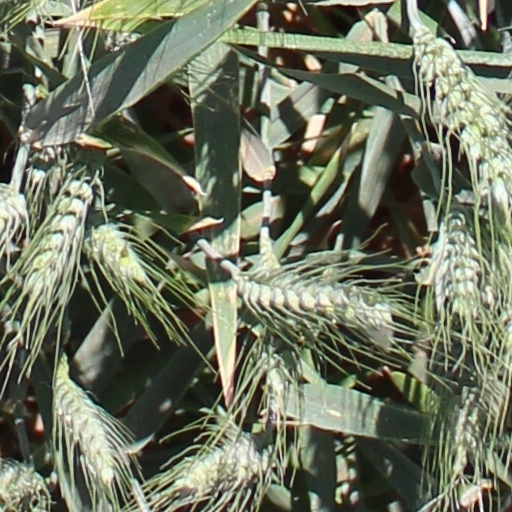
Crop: wheat